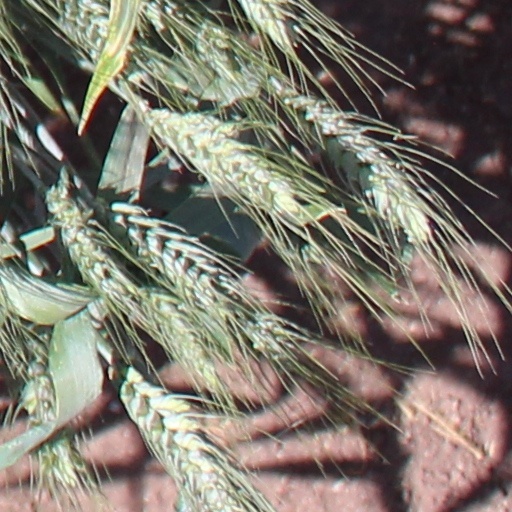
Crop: wheat